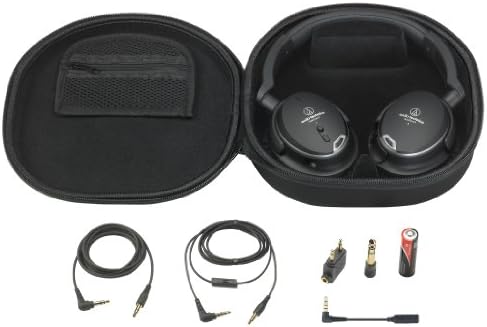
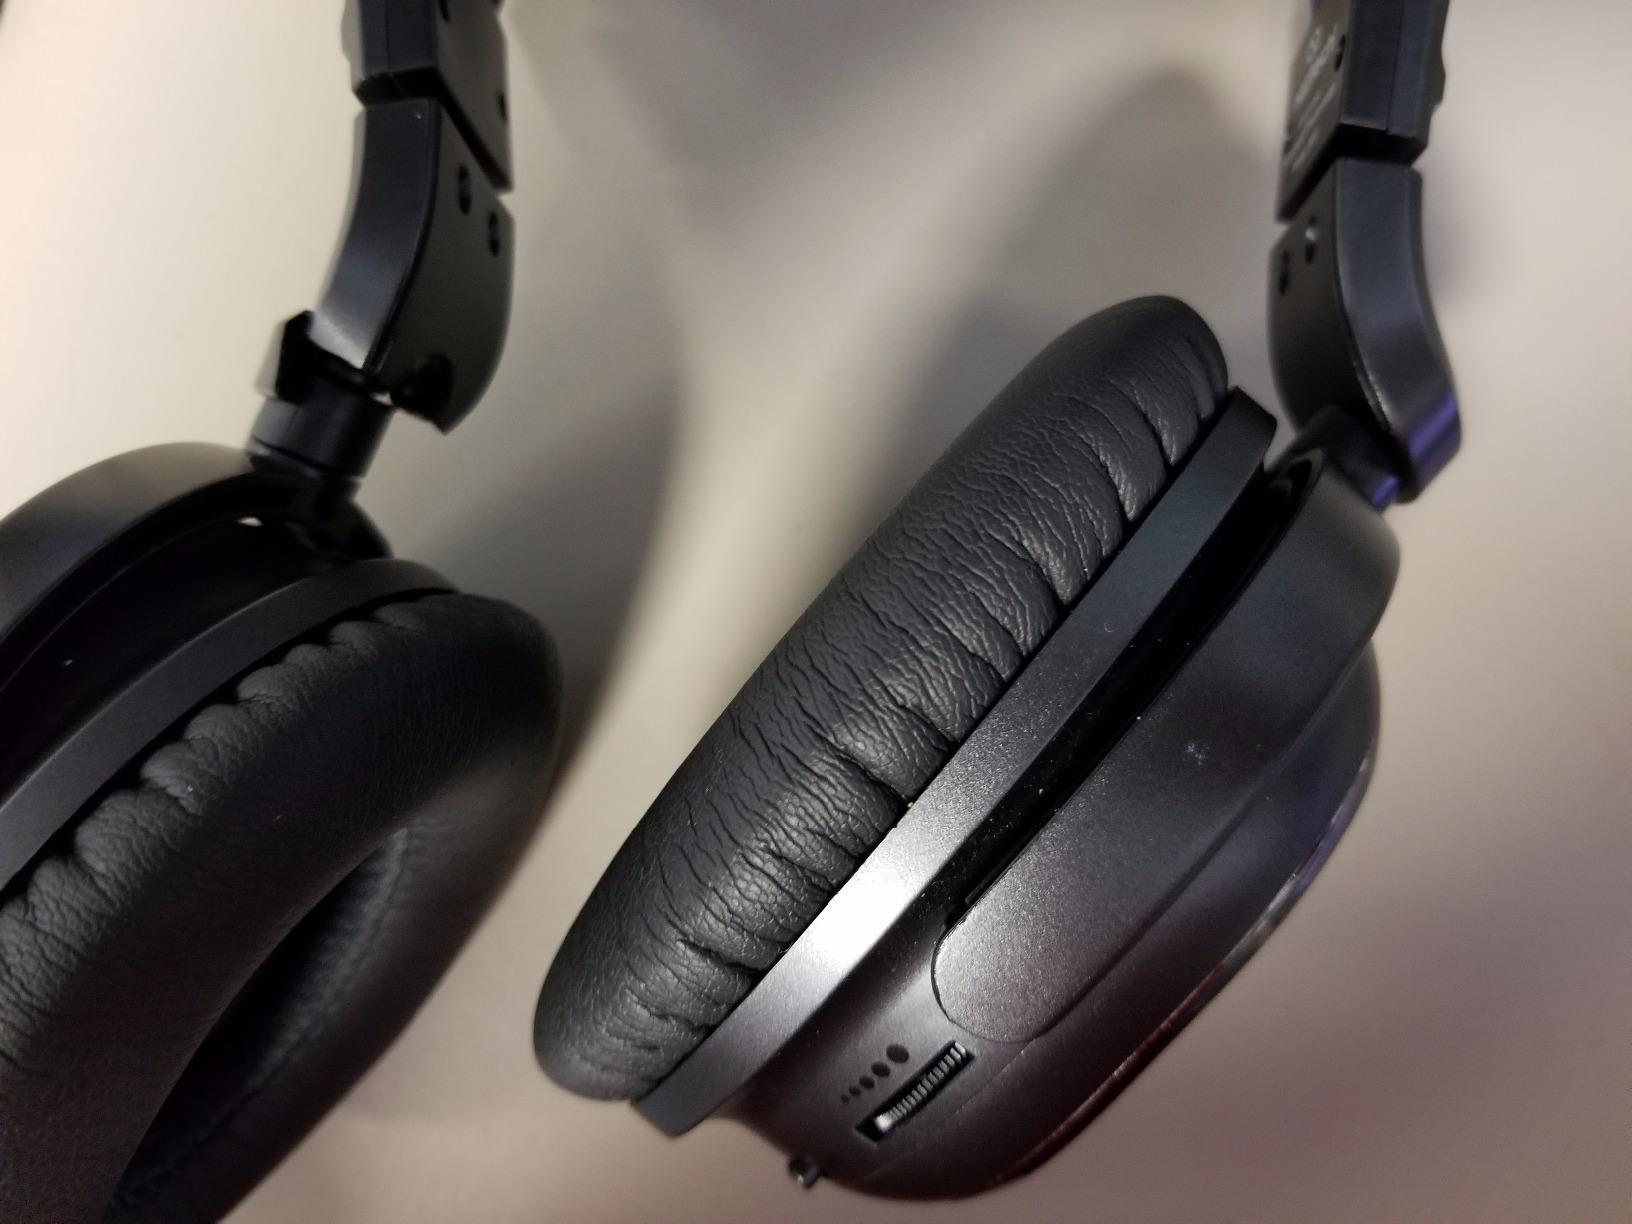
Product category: headphones
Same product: no